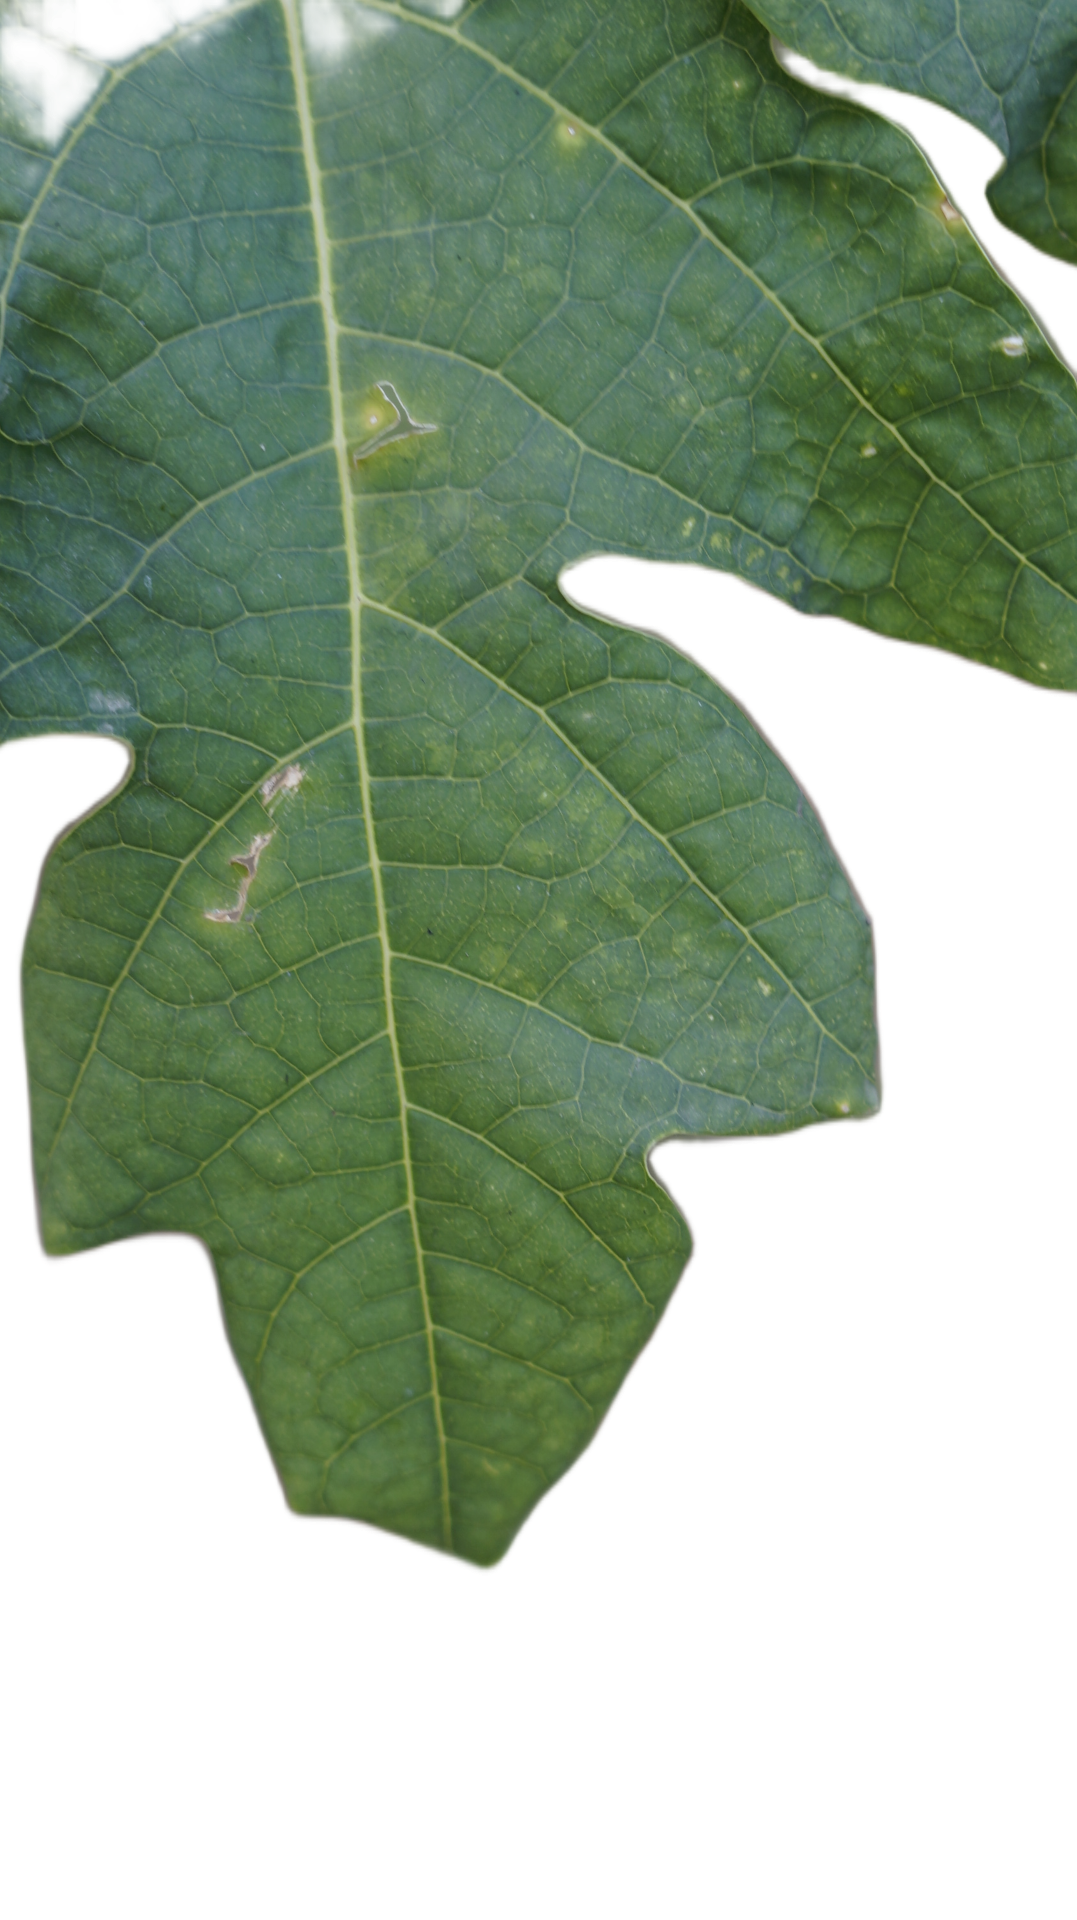
Crop: Papaya
Label: Carica_Insect_Hole